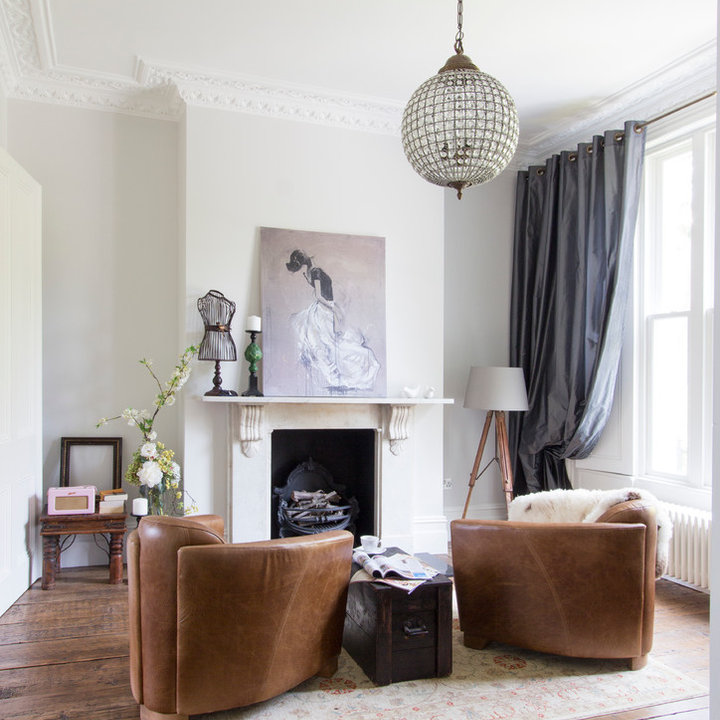
Style: Glamour